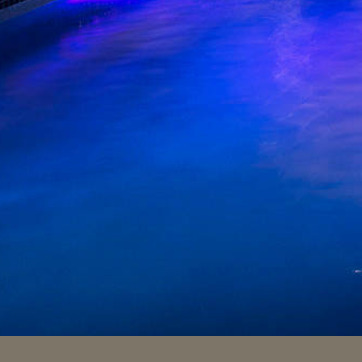
Material: water